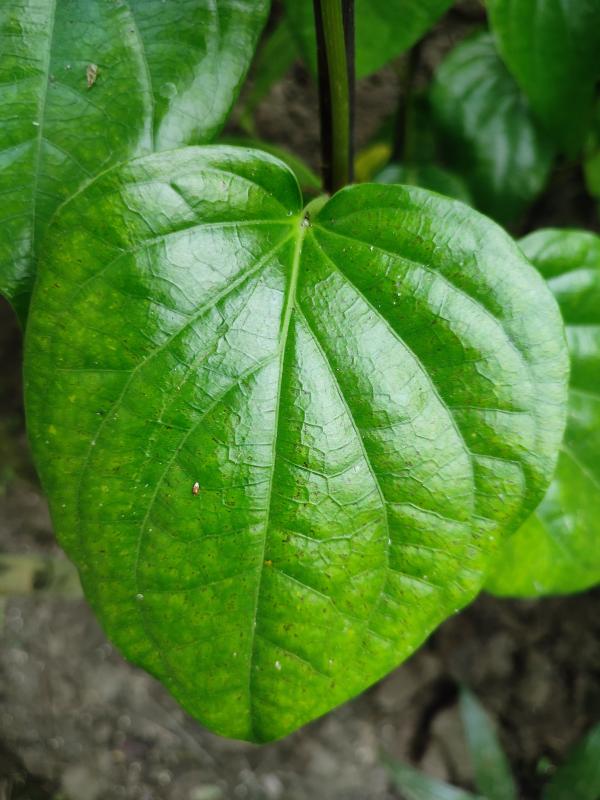
Label: Healthy_Leaf